Juan Gauto

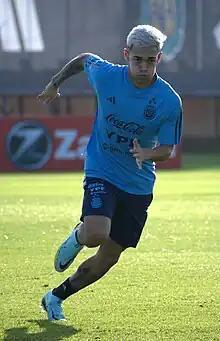
Gauto in 2023

Juan Carlos Gauto (born 2 June 2004) is an Argentine professional footballer who plays as a midfielder for Swiss club Basel. He played for the Argentina U-20 in the 2023 FIFA U-20 World Cup.